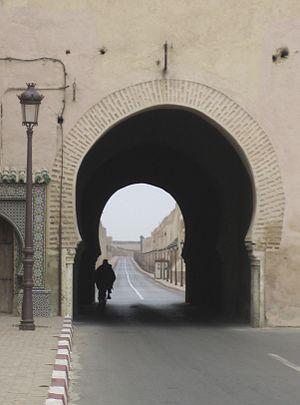
Bab Rih à Meknès (Maroc)
Jusqu'en 1912, la ville de Meknès au Maroc est entièrement contenue dans des murailles et les accès se faisaient uniquement par des portes. Des portes à l'intérieur de la ville permettaient le passage entre les quartiers ou vers les extensions successives de la ville au cours des siècles. Le palais impérial construit au XVIIᵉ siècle, encore plus vaste, comprend une série d'enceintes, également percées de portes. Seules quelques-unes des portes de Meknès ont été détruites au XXᵉ siècle pour permettre la circulation des autocars.